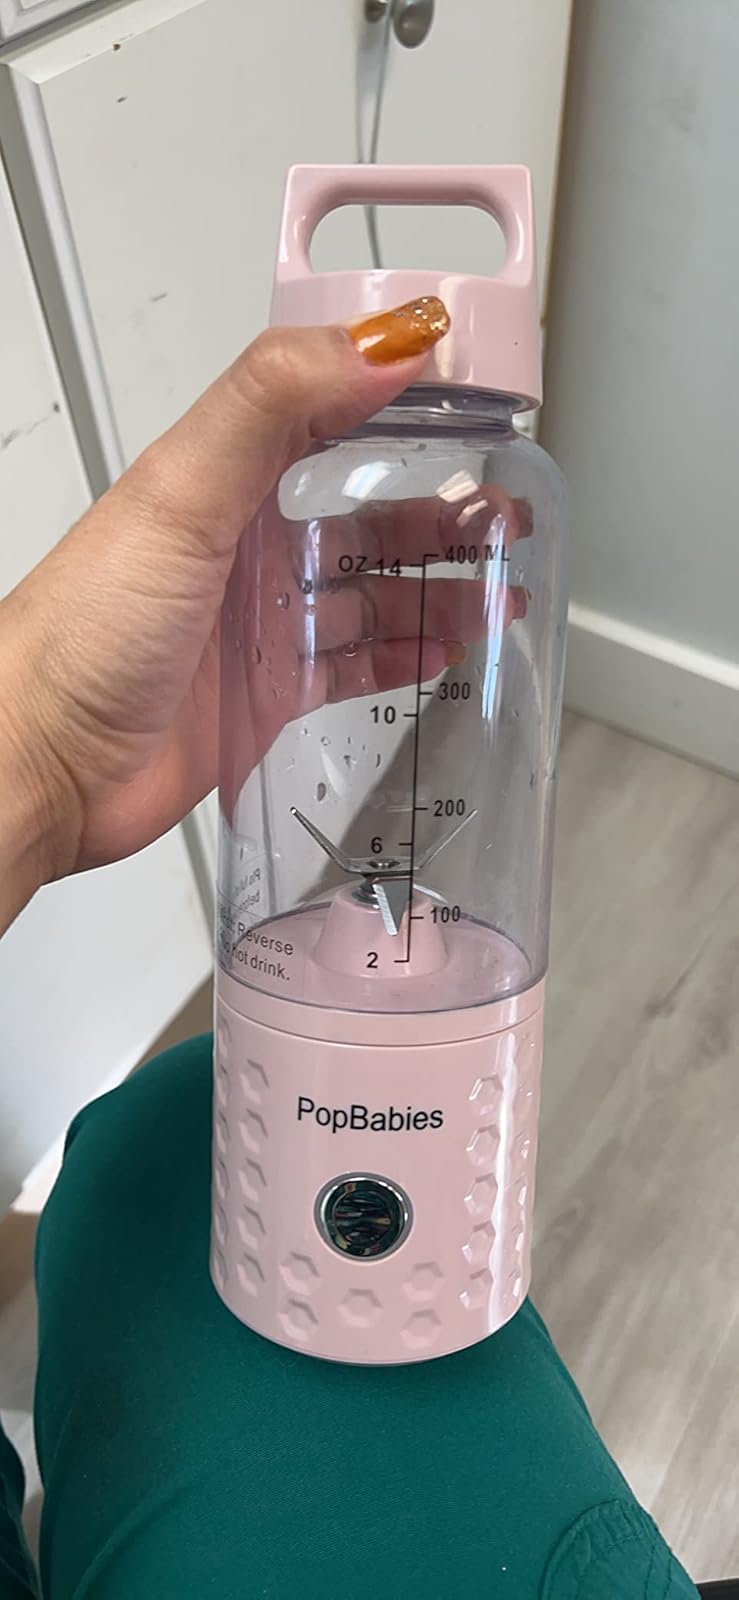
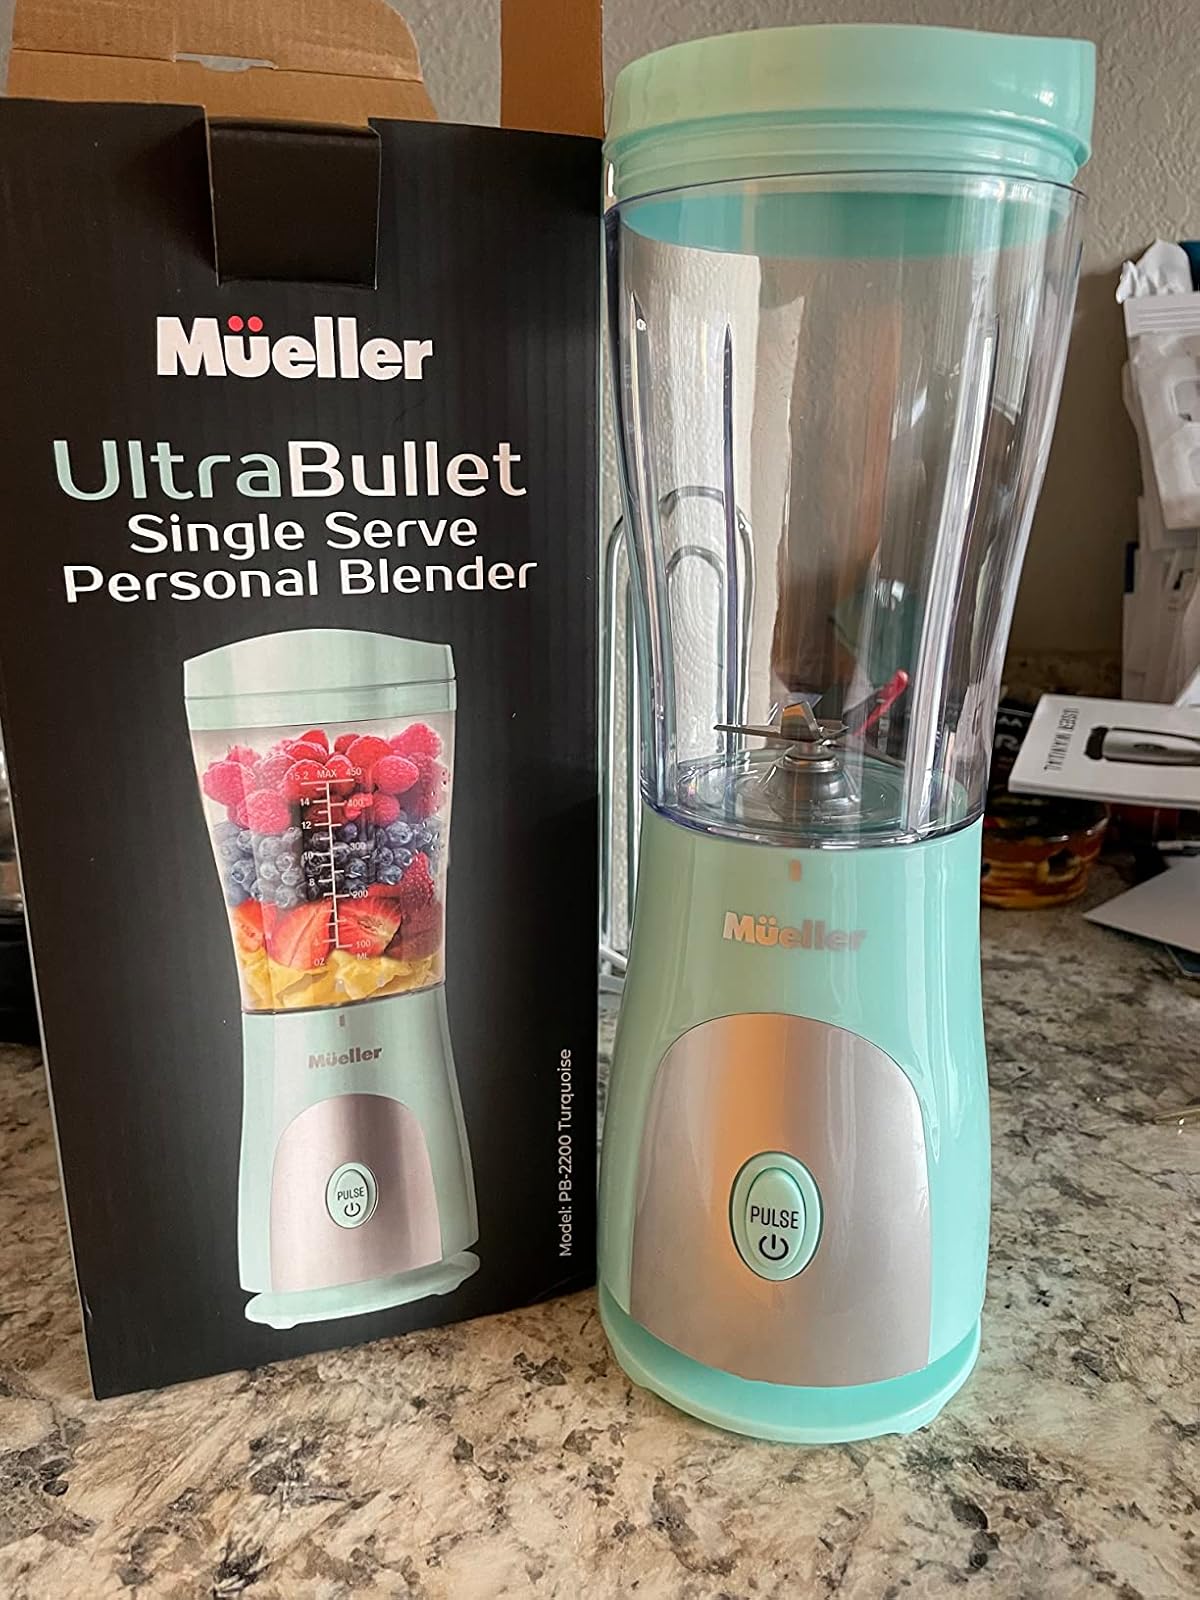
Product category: items_blender
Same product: no